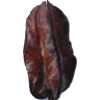
Label: carambola